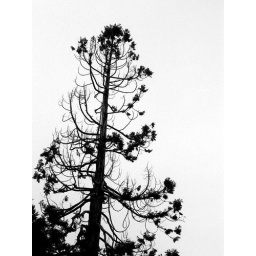
I was waiting for the bus near the intersection of Hillside and Blanshard. This tree makes quite the striking sillouette.